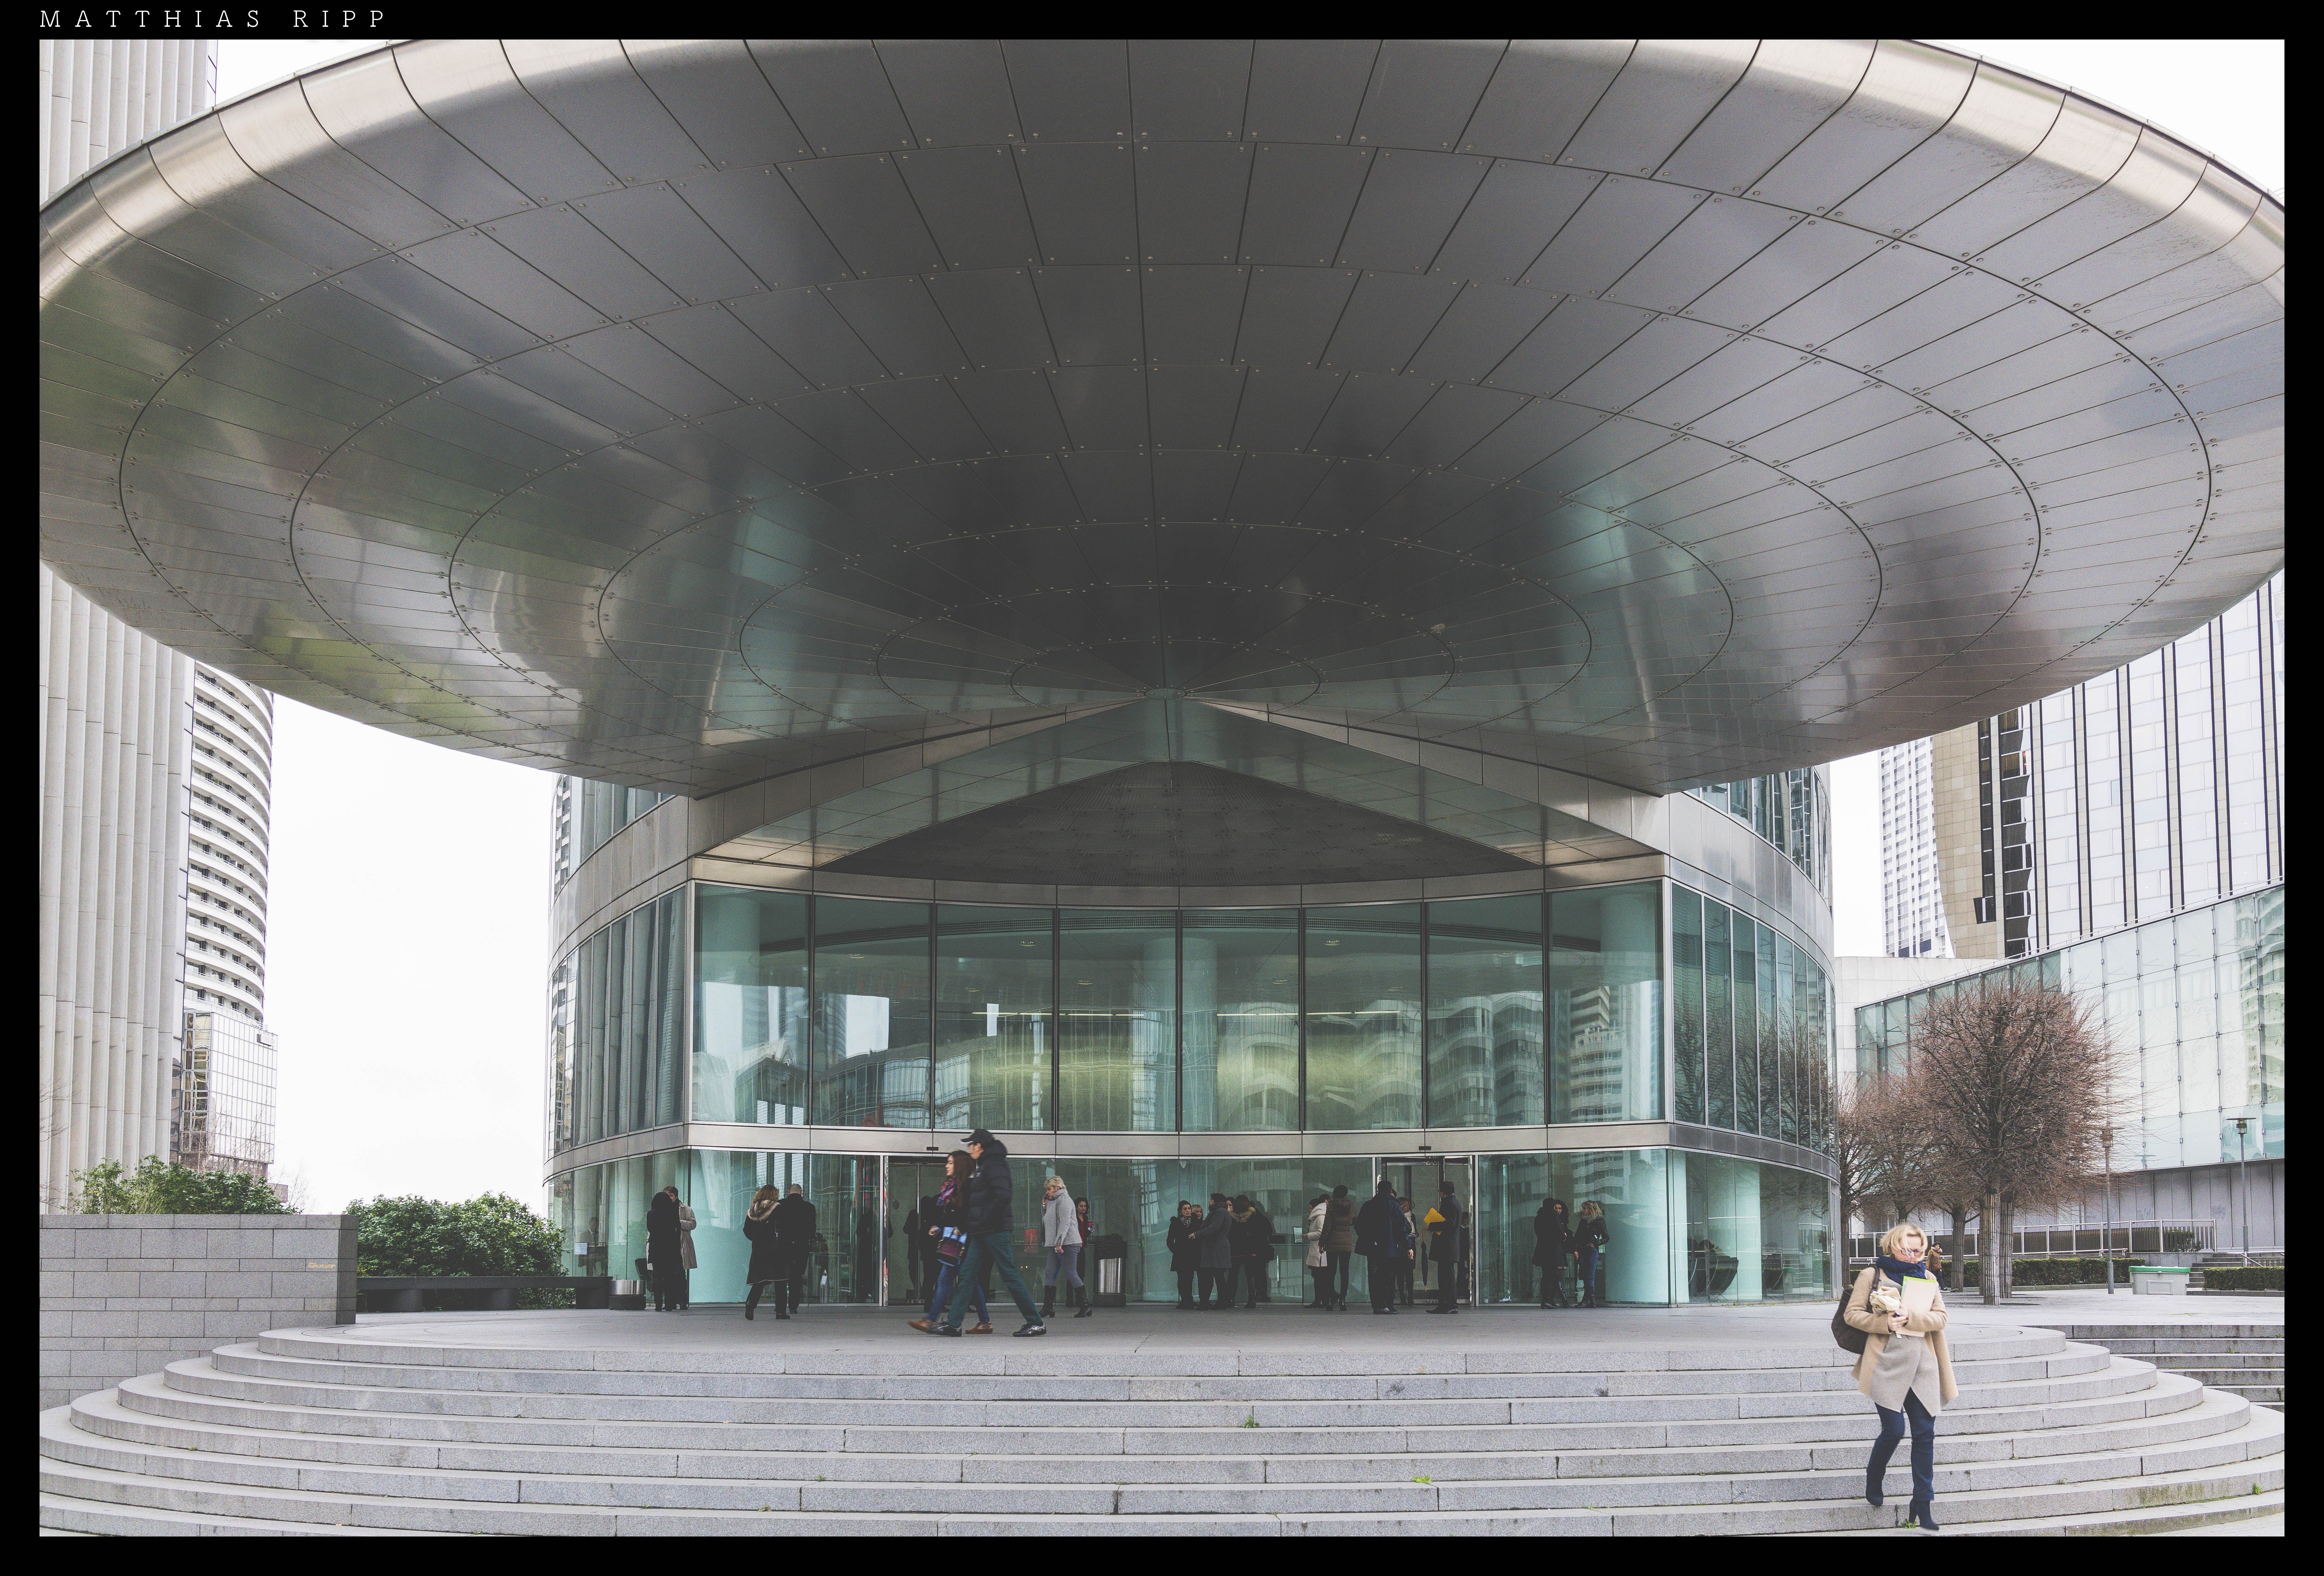
architecture, people, street, city, paris, urban, france, arch, high, frame, facade, modern, life, interior design, art, full, la, 35mm, stadt, pavilion, kunst, sony, zeiss, rise, headquarters, strase, architektur, glas, rx1rii, defense, vollformat